Five-Year Plans of South Korea

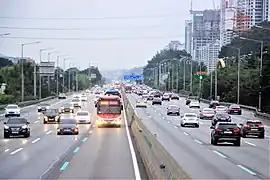
Gyeongbu Expressway is the first expressway in South Korea was built during the second five-year plan

The second five-year plan sought to shift the South Korean state into heavy industry by making South Korea more competitive in the world market, which was incorporated into all future five-year plans. The industry was based on the steel and petrochemical industry. The major highways were built for easier transportation.